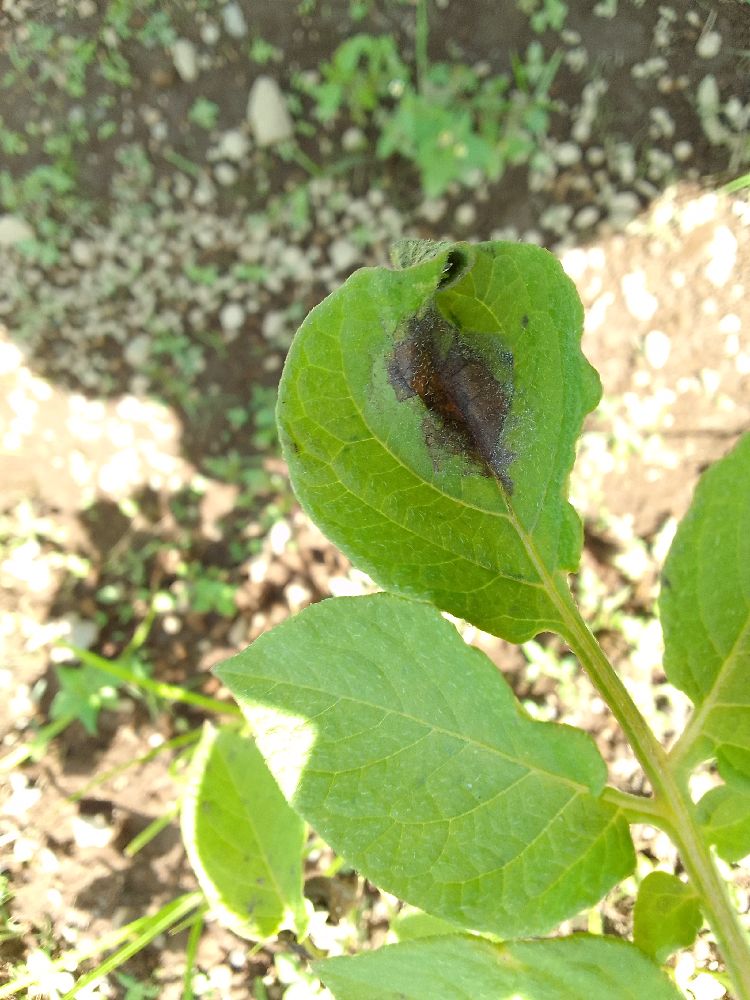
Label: Late blight